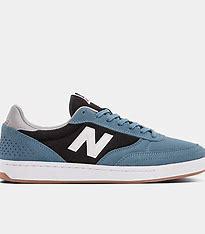
Brand: New
Model: Balance New Balance Numeric 440